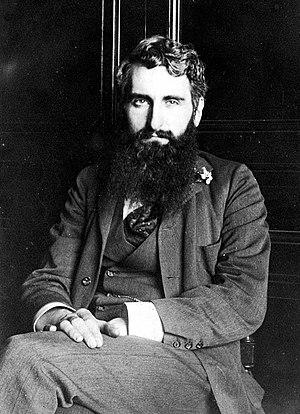
Portrait de Paul Mezzara
Paul Mezzara, né le 22 aout 1866 à Saint-Maur-des-Fossés et mort le 17 mars 1918 à Mazargues, est un artiste peintre, artiste décorateur, mécène, écrivain et chef d’industrie français du début du XXe siècle. Il a dirigé la maison de dentelles et de broderie Melville & Ziffer. Il a également été vice-président de la Société des artistes décorateurs en 1907, 1910 et 1911.